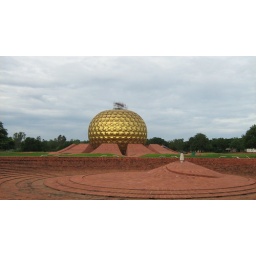
The gold plated structure is the Matrimandir and the white structure in the foundation stone .